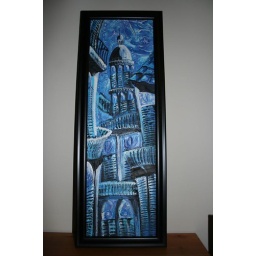
The painting we bought at the street market in Havana.